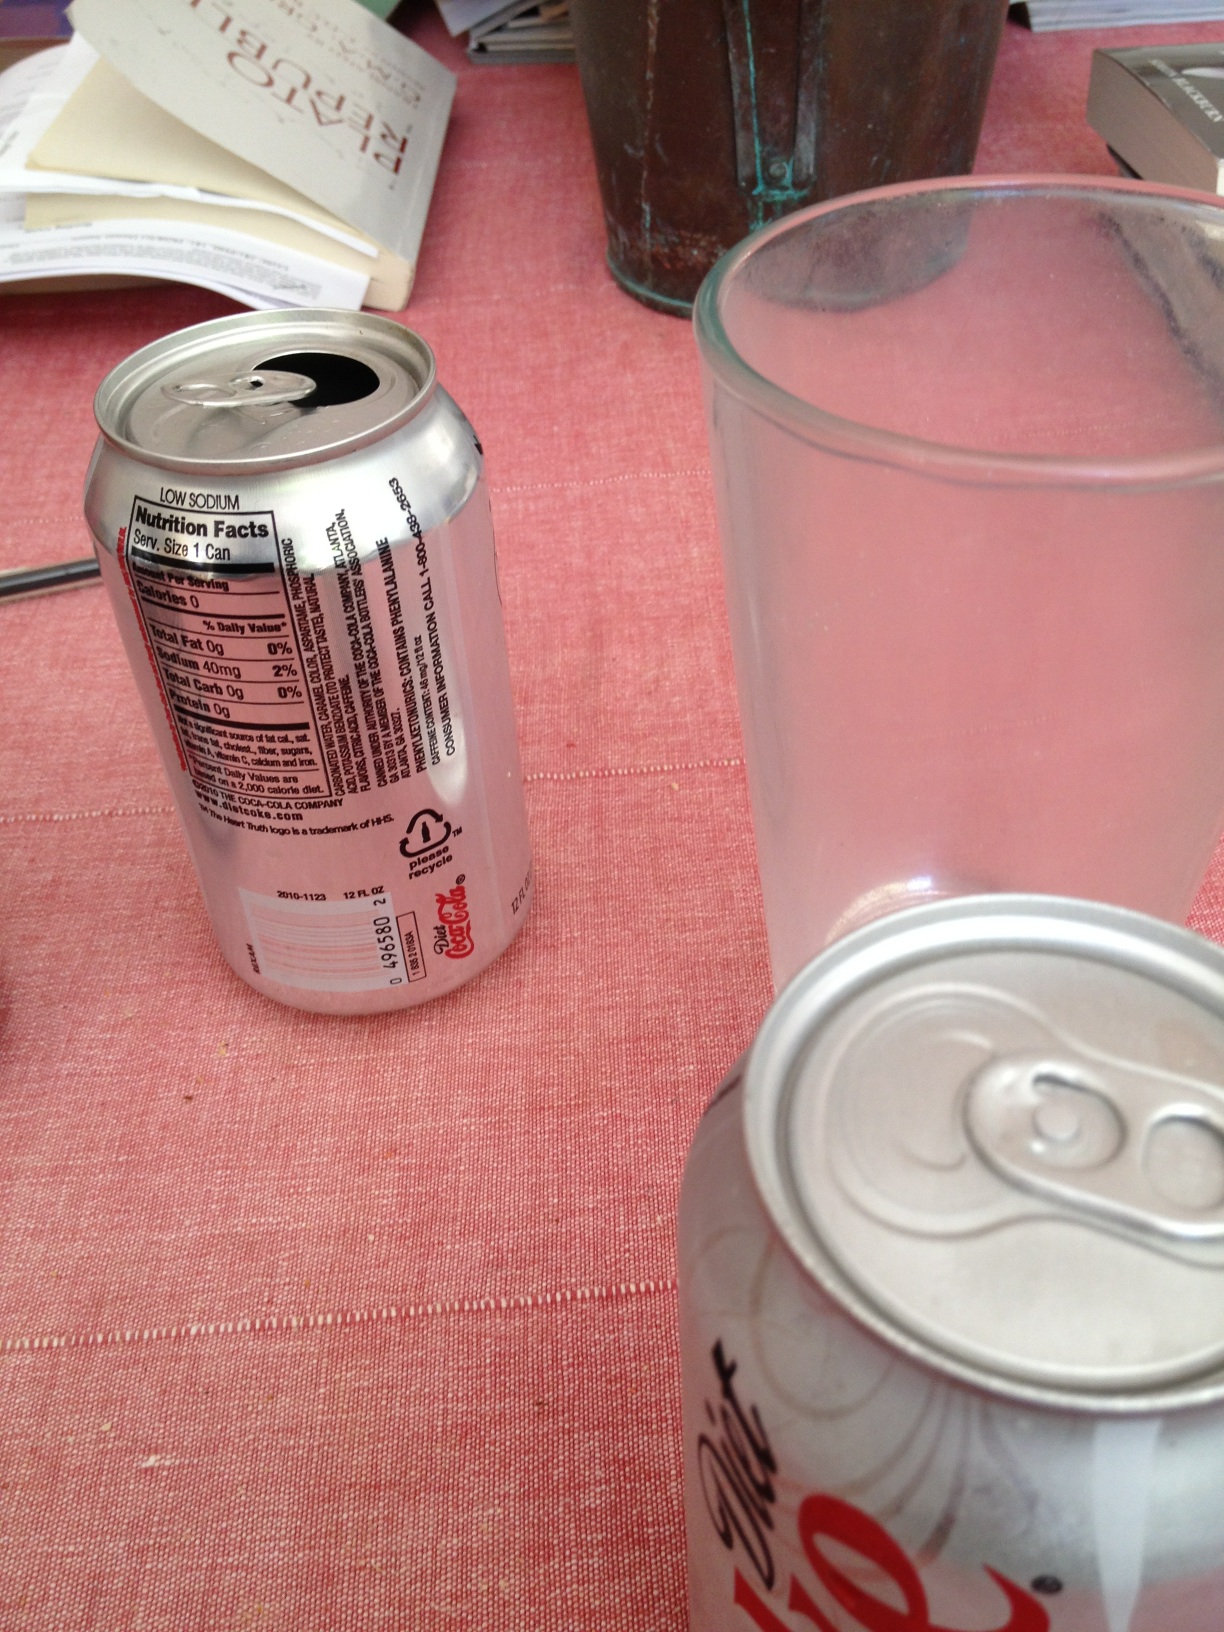Question: What kind of soda is this?
Answer: diet coke